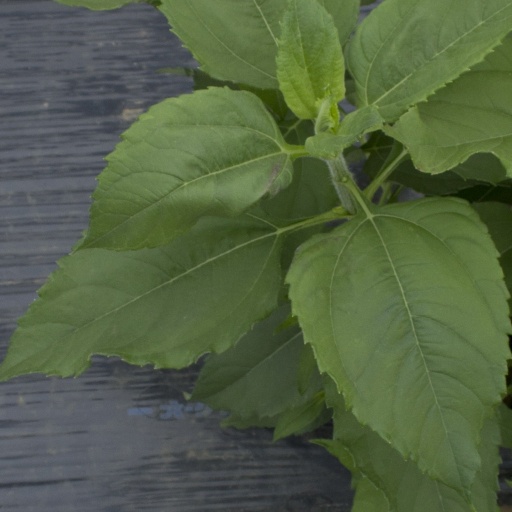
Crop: Jerusalem artichoke